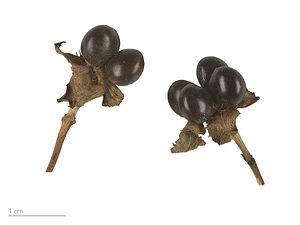
Rhodotypos scandens, la seule espèce du genre Rhodotypos, est un arbuste feuillu de la famille des Rosacées, étroitement liée au genre Kerria et inclus dans ce genre par certains botanistes. Il est originaire d'Asie.